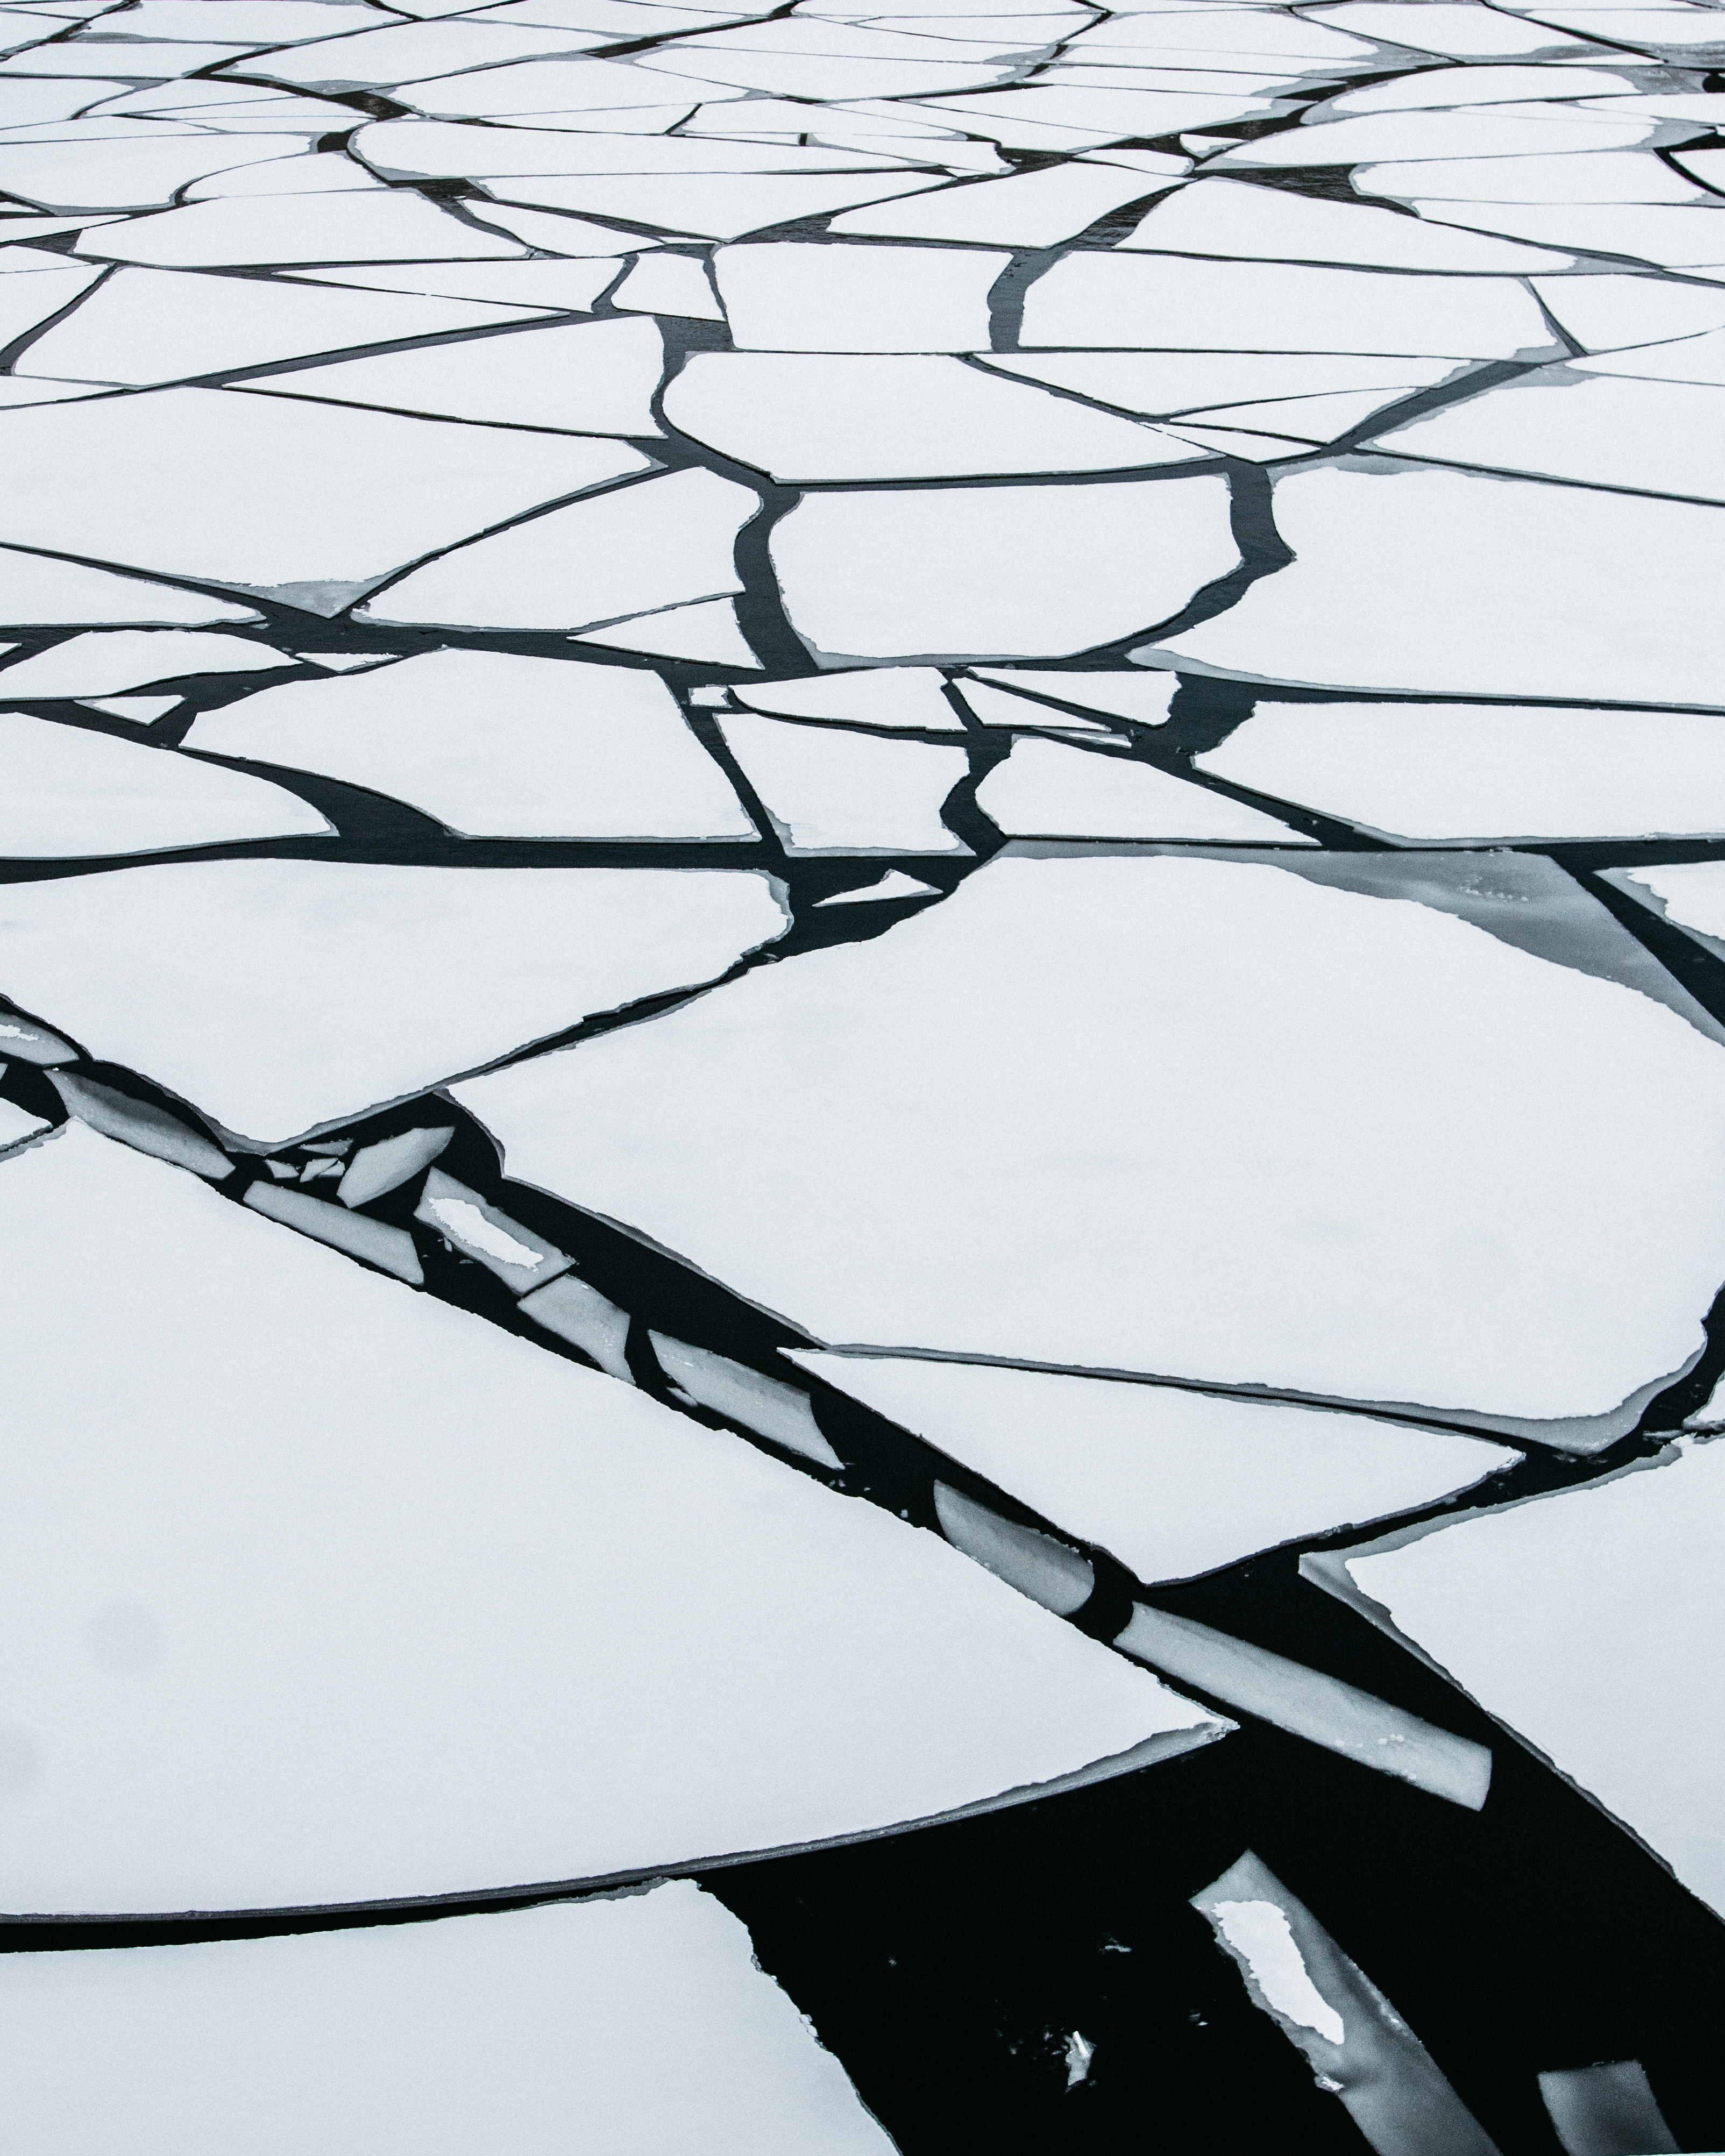
water, black and white, monochrome, line, monochrome photography, branch, design, glass, pattern, reflection, parallel, photography, style